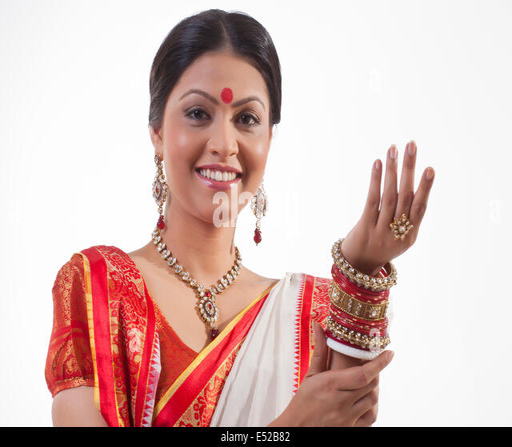
portrait of a woman smiling